Orlov family

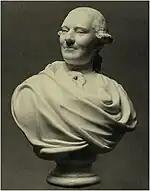
Count Vladimir Orlov, a marble bust by Fedot Shubin.

The oldest and least notable of five Orlov brothers was Ivan Grigoryevich Orlov (1733–1791). After his father's death in 1746 he became the head of the family; all Orlov brothers looked upon him and respected him as their father. He led a modest life and managed the Orlovs' estates. Even after the palace revolution of 1762, when the Orlovs became counts and got enormous fortune, he apparently refused any state career and titles and continued to live in Moscow and the Orlovs' estates.